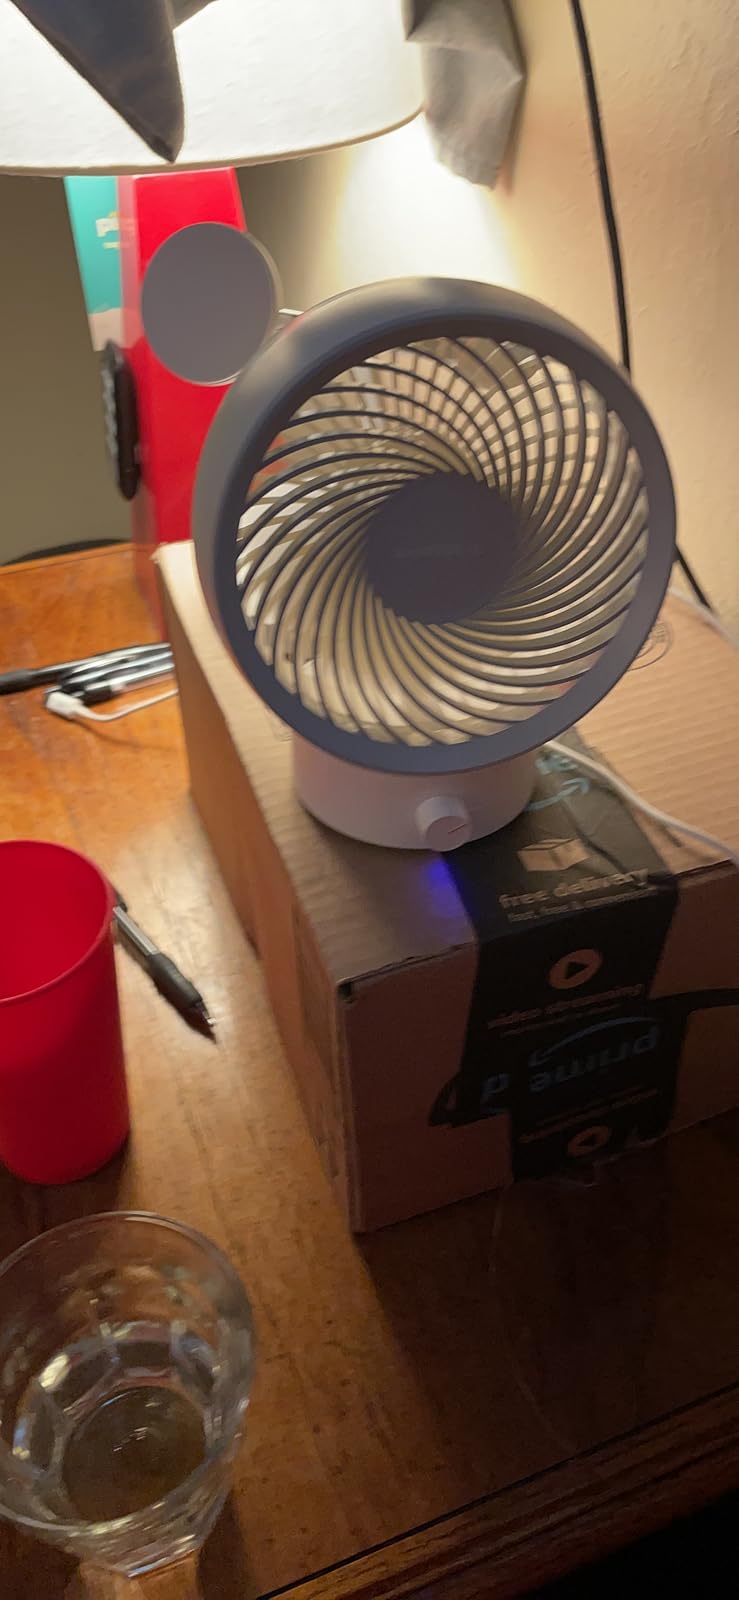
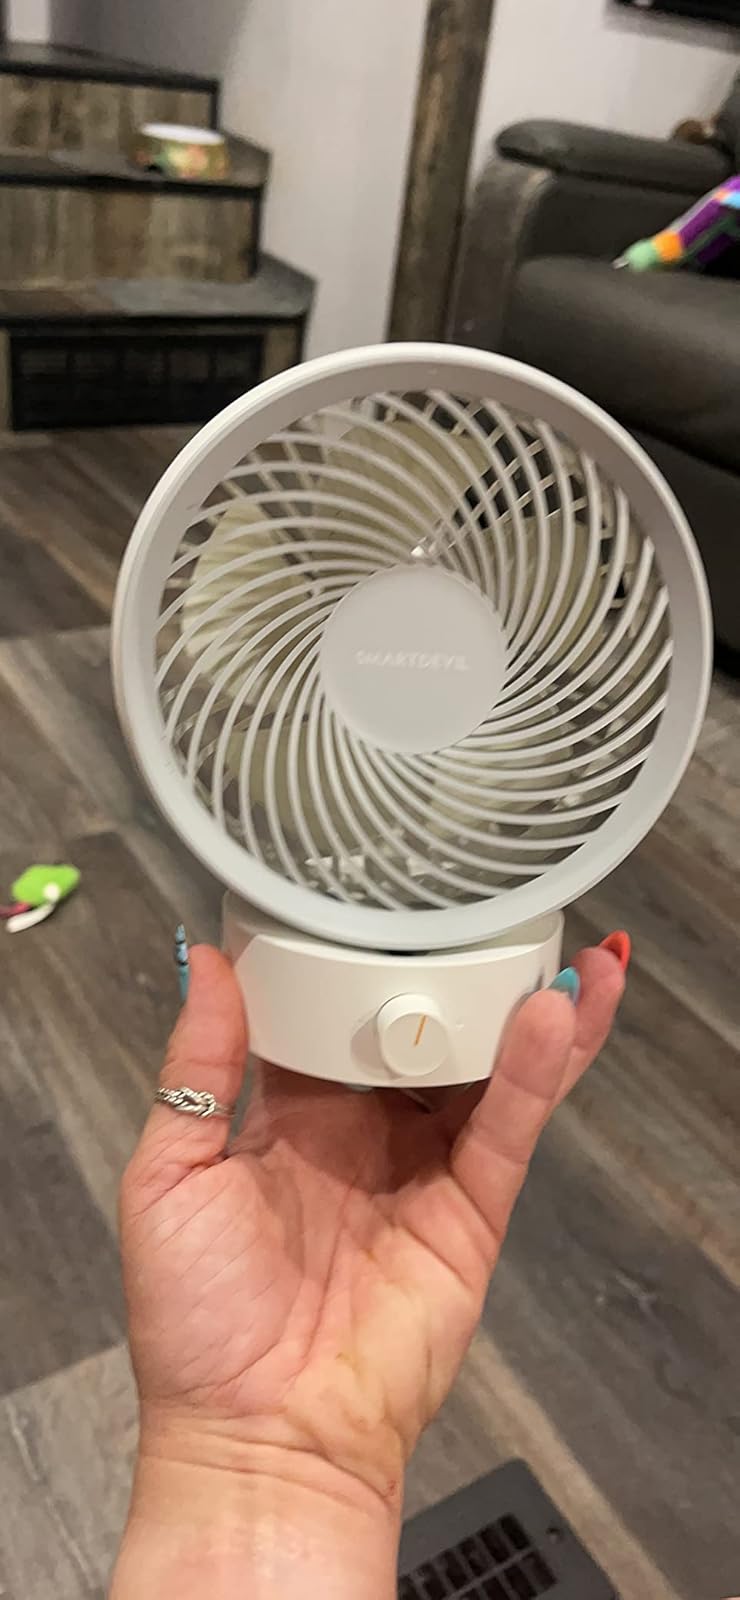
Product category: fan
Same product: yes